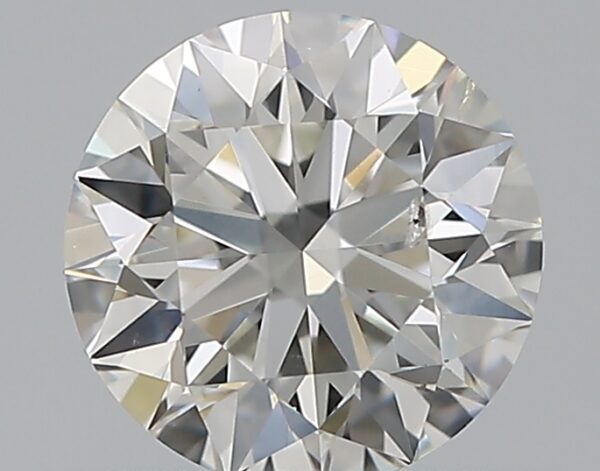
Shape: round
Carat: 0.5
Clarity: SI1
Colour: G
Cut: EX
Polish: EX
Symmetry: EX
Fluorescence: N
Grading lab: GIA
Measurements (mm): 5.16 x 5.18 x 3.11